Wildlife of South Asia

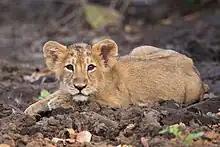
An Asiatic lion cub in Gir Forest National Park, India

The wildlife of South Asia encompasses that of India, Pakistan, Nepal, Bhutan, Bangladesh, Sri Lanka, Afghanistan and the Maldives.